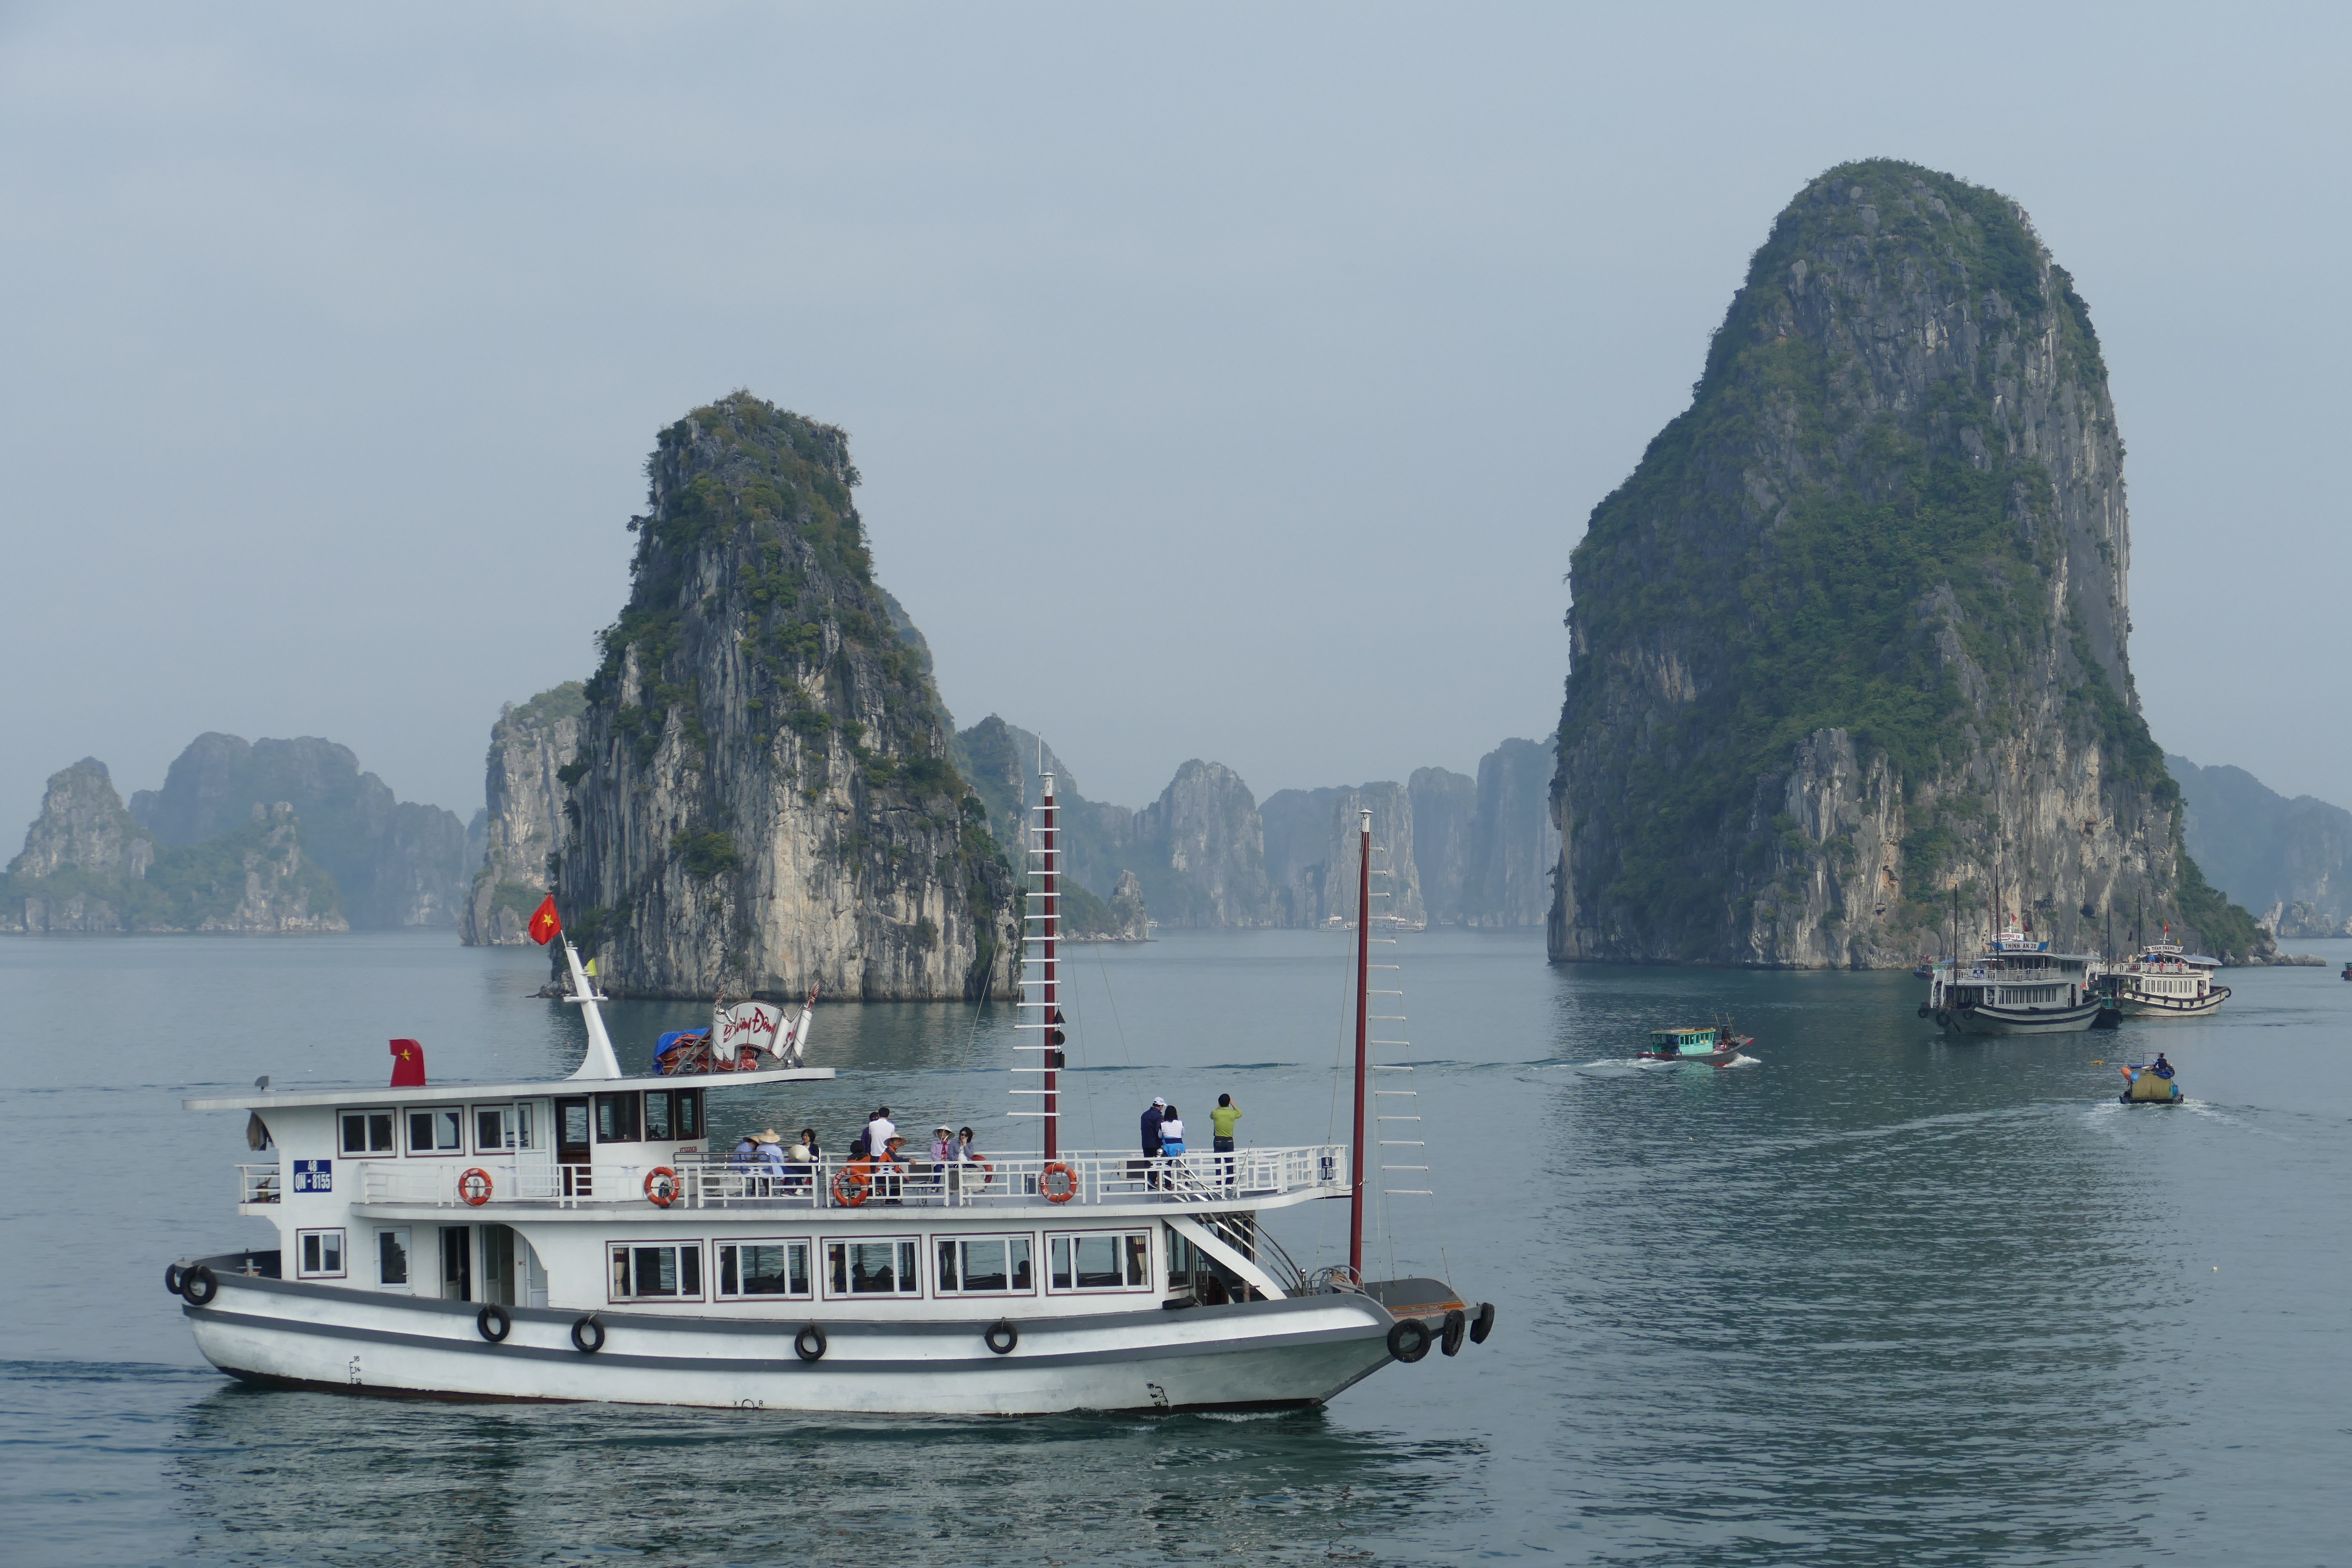
landscape, sea, coast, nature, ocean, boat, ship, vehicle, bay, ferry, boating, unesco, watercraft, mood, vietnam, booked, cape, halong, passenger ship, world natural heritage, halong bay